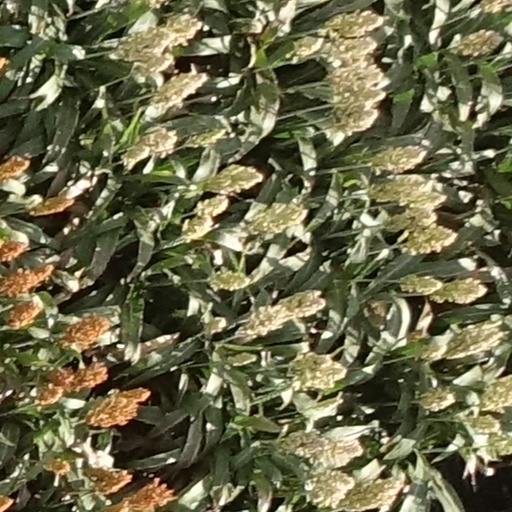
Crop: sorghum